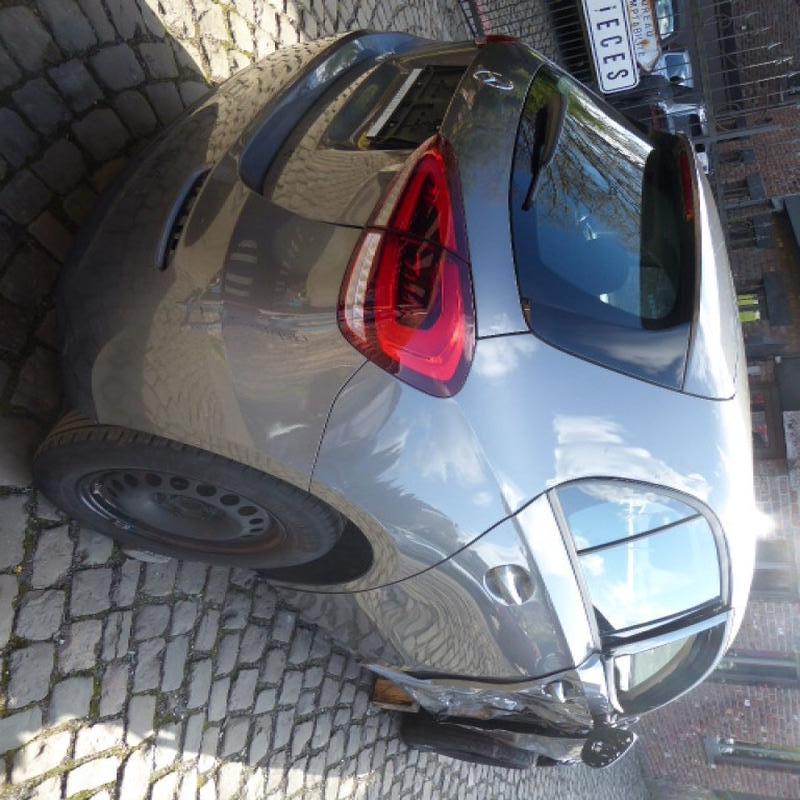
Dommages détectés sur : porte avant droite, porte arrière droite, feu arrière droit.
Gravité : majeur